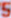
Number: 5